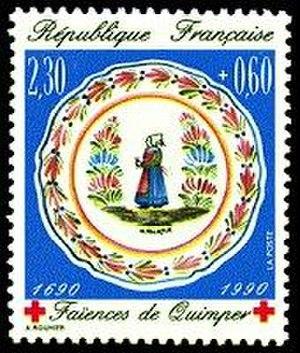
Timbre commémoratif
La faïence de Quimper est produite depuis 1708 dans le quartier faïencier historique de Locmaria, près du centre-ville de Quimper. Sa production s'est développée en faisant venir l'argile de Bordeaux et Rouen, bénéficiant de la présence de deux cours d'eau, l'Odet et le Steir et des forêts environnantes pour le combustible.